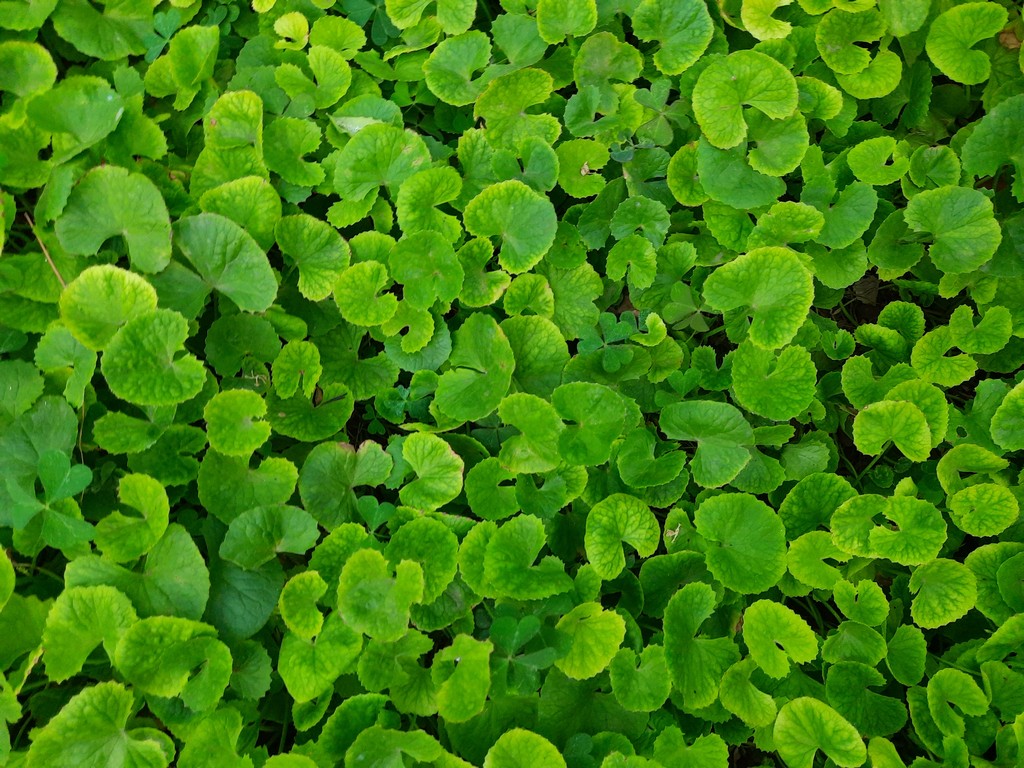
Label: Healthy